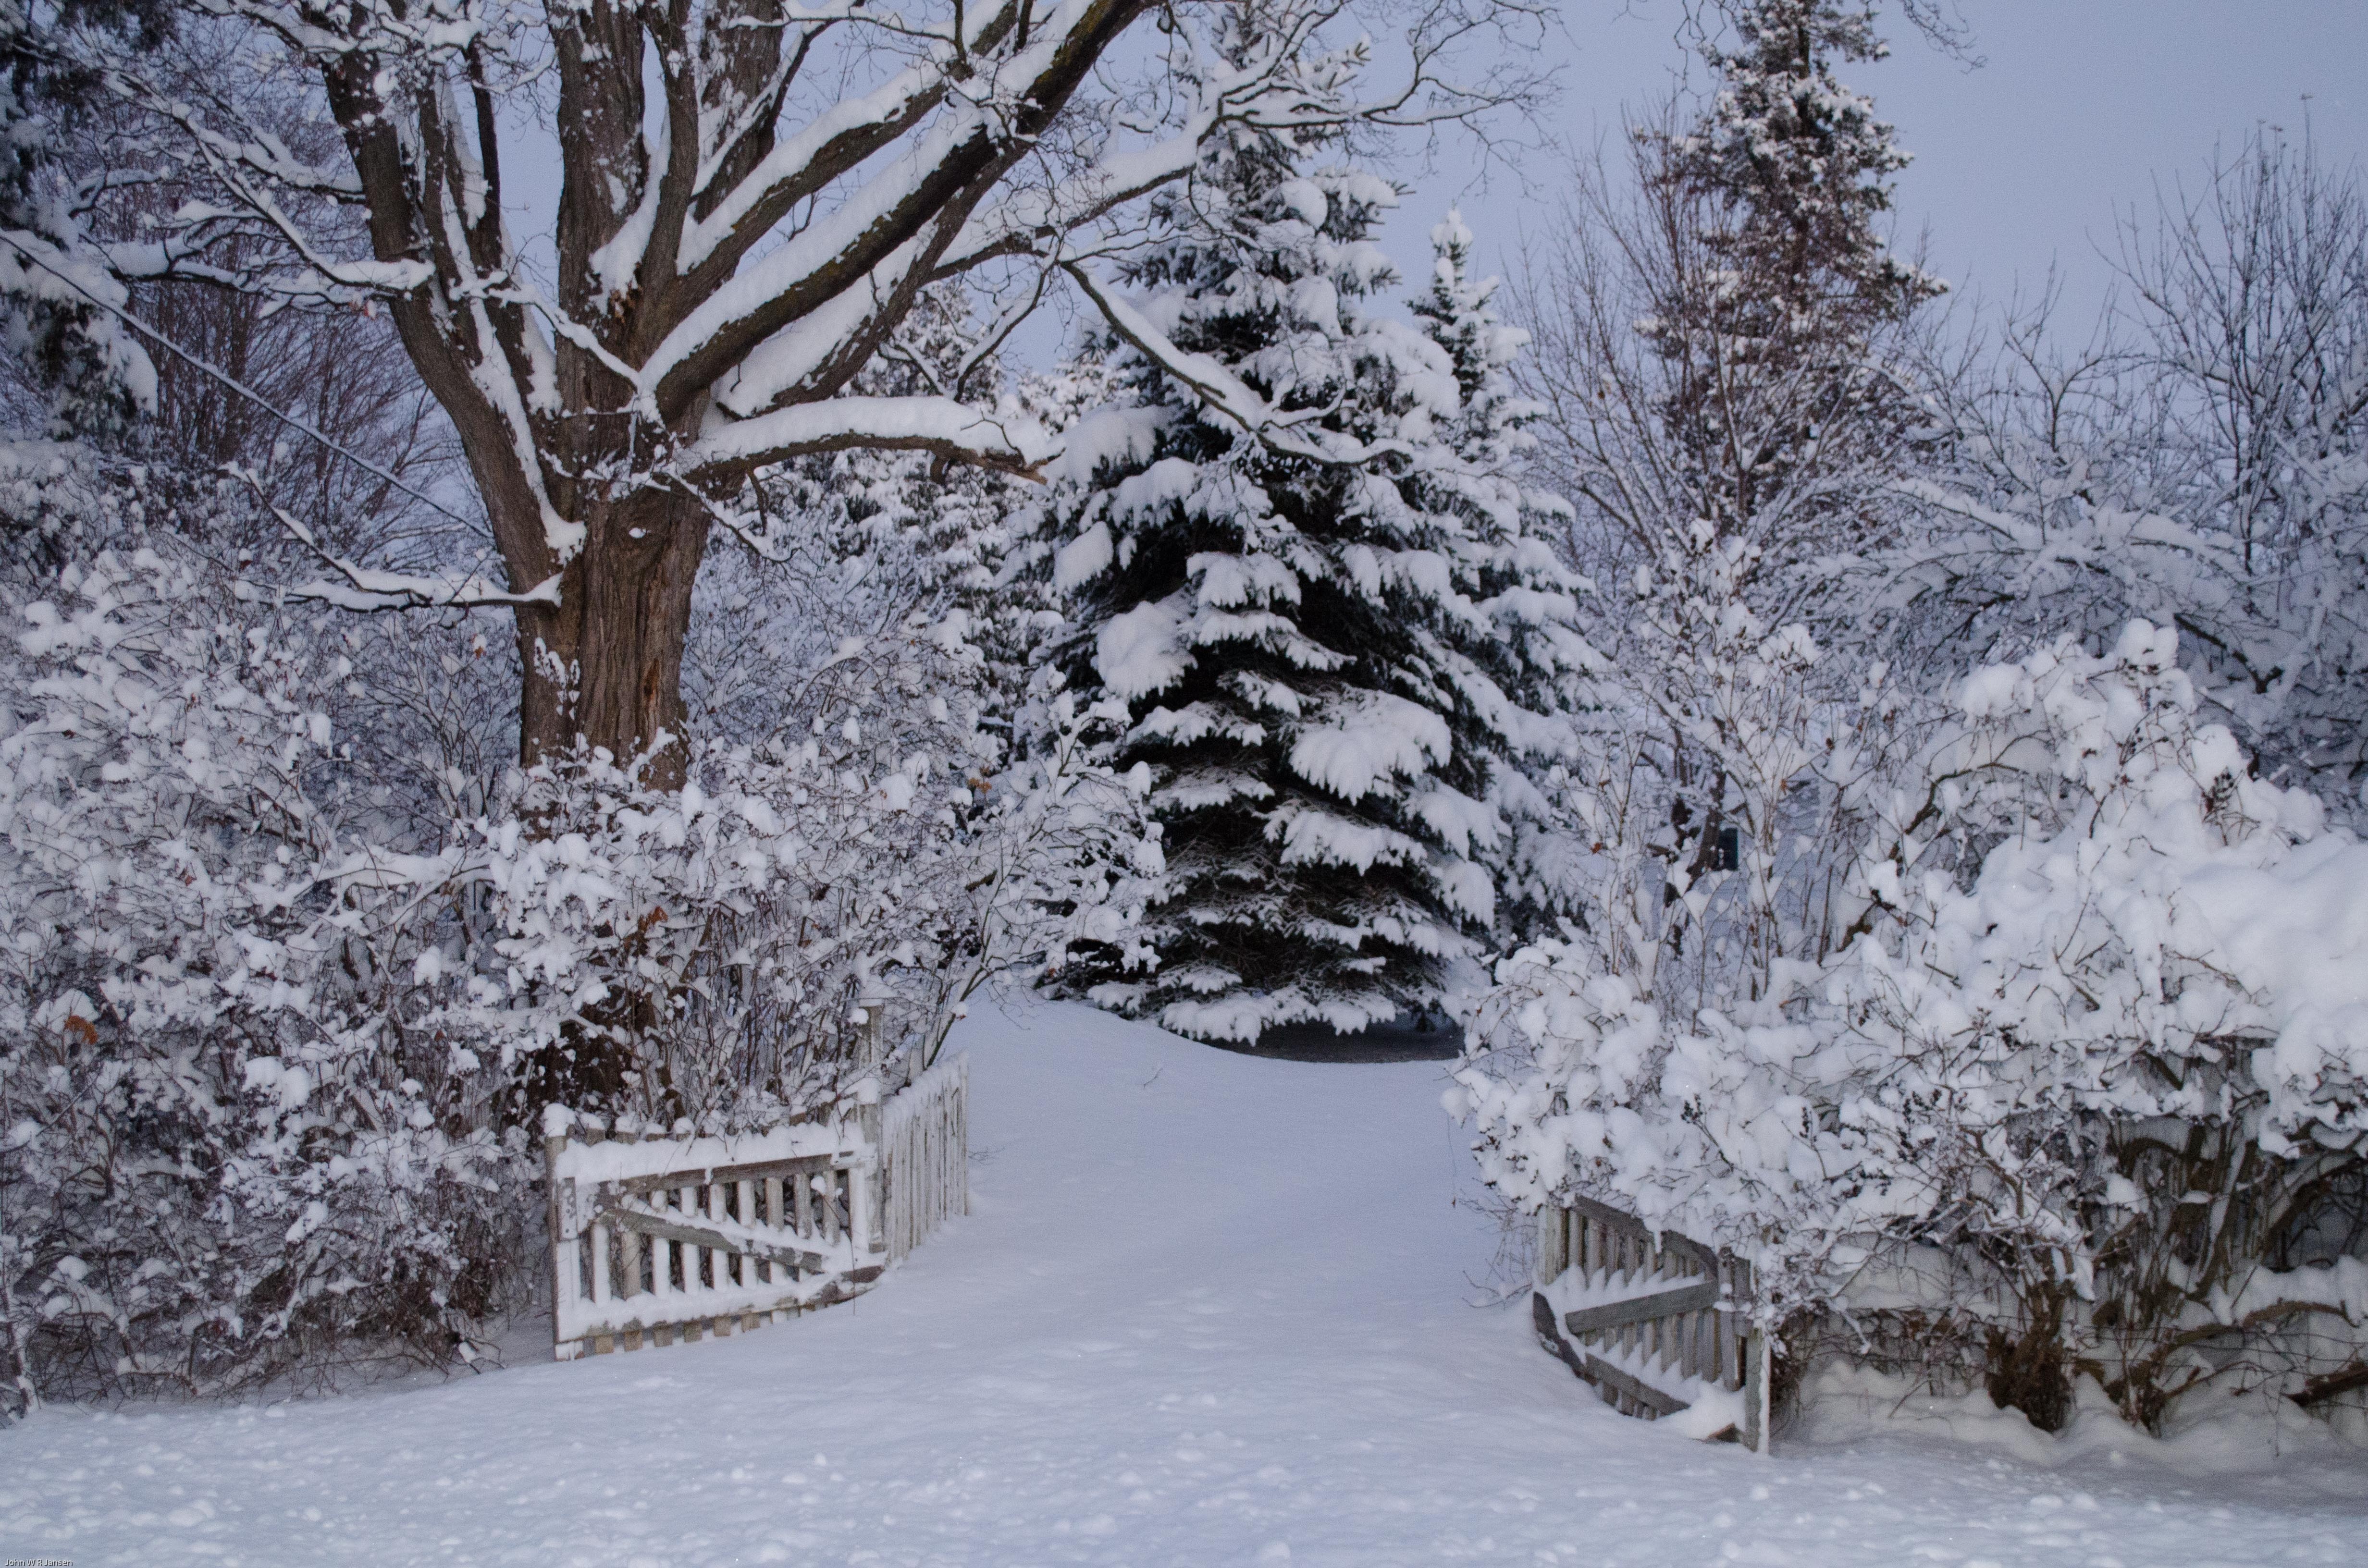
tree, forest, branch, snow, winter, frost, weather, season, footwear, blizzard, freezing, winter wonderland, woody plant, winter storm, rain and snow mixed, egbert